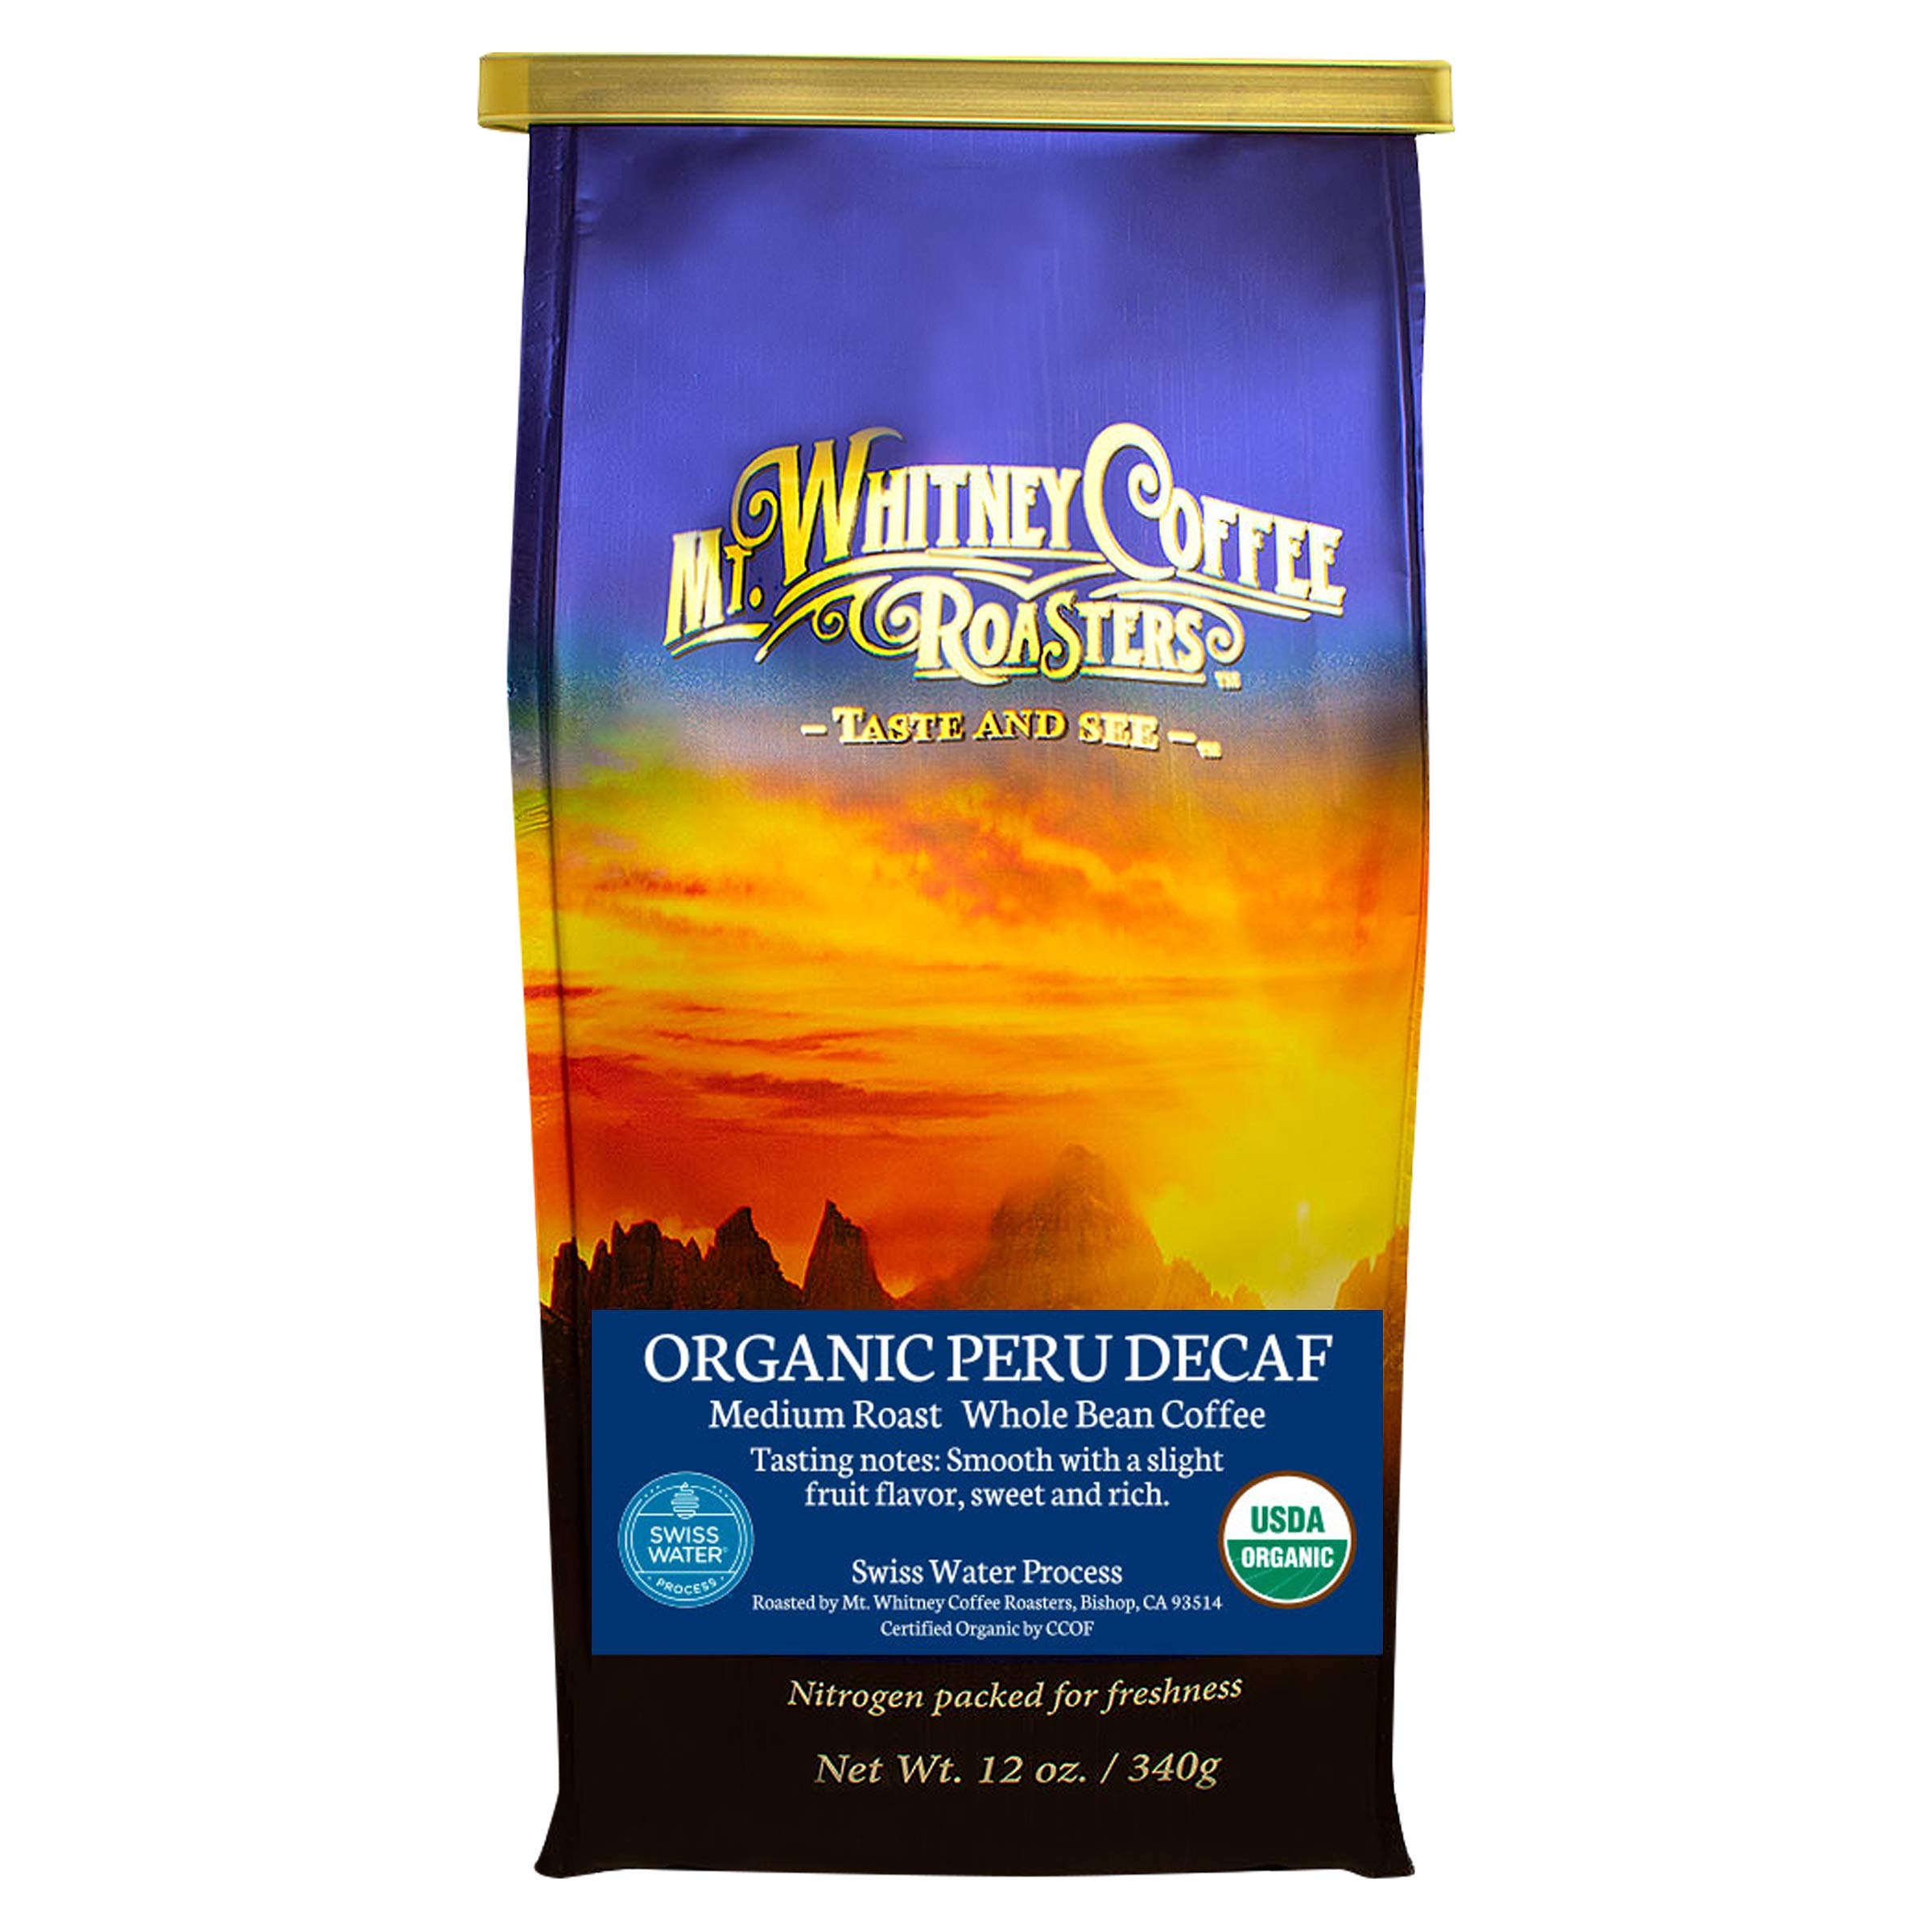
Item Name: Mt. Whitney Organic Swiss Water, Low Acid, Decaf Coffee from Peru (Whole Bean, 12 Oz)
Bullet Point 1: SINGLE ORIGIN FOR SUPERIOR TASTE WITHOUT THE CAFFEINE - Mt. Whitney’s Organic Decaf Coffee is a single origin coffee, comprised of a single crop. This can accentuate certain flavor attributes specific to a region. By using the Swiss Water Process, the caffeine is removed in a gentle, chemical-free procedure that retains this shade grown organic coffee’s superior taste and quality.
Bullet Point 2: SUPERIOR TASTE WITHOUT THE CAFFEINE - Mt. Whitney’s Organic Decaf Coffee is perfect for people who want the smooth flavor without the caffeine. Using the Swiss Water Process, the caffeine is removed in a gentle, chemical free procedure that retains this shade grown organic coffee’s superior taste and quality.
Bullet Point 3: USDA CERTIFIED ORGANIC COFFEE - Mt. Whitney’s shade grown whole bean coffee is proud to bear the organic seal of approval from the USDA. This means that our medium roast coffee beans are certified organic and are grown without the use of prohibited substances.
Bullet Point 4: UNEQUALED FRESHNESS AND FLAVOR - Our organic coffee whole bean is small-batch artisan roasted and made with 100% Arabica coffee. Our medium roast organic coffee beans are packaged in a high-quality, three-layered aluminum bag with a one-way freshness valve. All air is vacuumed out of the bag and nitrogen is injected to prevent oxidation of the coffee. We also replenish Amazon weekly to deliver unequaled freshness and flavor.
Bullet Point 5: BREW IT YOUR WAY - Our shade grown peru coffee works with most coffee makers letting you enjoy your cup of coffee exactly the way you want. Our coffees can also be used in a Keurig coffee maker with a reusable single cup basket to make a fresh cup of delicious coffee.
Product Description: Mt. Whitney’s Swiss Water Peru Decaf Coffee is perfect for people who want the smooth flavor without the caffeine. Using the Swiss Water Process, the caffeine is removed in a gentle, chemical-free procedure that retains this shade grown organic coffee’s superior taste and quality. Our coffee is small-batch artisan roasted and made with 100% Arabica coffee. It is packaged in a high-quality, three-layered aluminum bag with a one-way freshness valve. All air is vacuumed out of the bag and nitrogen is injected to prevent oxidation of the coffee. We also replenish Amazon weekly to deliver unequaled freshness and flavor. Mt Whitney Coffee Roasters started with two goals in mind: to bring people the best coffee beans in the world, and to build quality relationships with all who are involved – customers, coffee farmers, and our employees. We are committed to delivering the highest quality coffee directly from farm to cup.
Value: 12.0
Unit: Ounce

Price: 38.335